Findeln

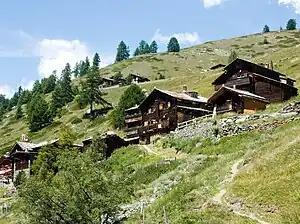
Findeln

Findeln is a group of hamlets above Zermatt in the canton of Valais. They are located on the south facing slopes of the Sunnegga–Unterrothorn–Oberrothorn mountains. The main hamlets are "Eggen" (2,177 m) and "Ze Gassen" (2,051 m), where there is a chapel. Both are easily accessible by the Zermatt–Sunnegga funicular.